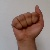
The image shows a hand gesture representing the letter 'A' in Indian Sign Language.